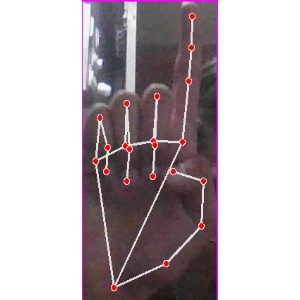
अक्षर: क